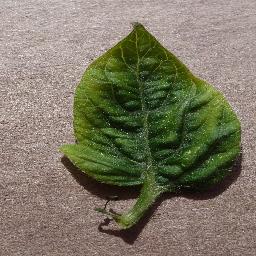
Label: Tomato___Tomato_Yellow_Leaf_Curl_Virus